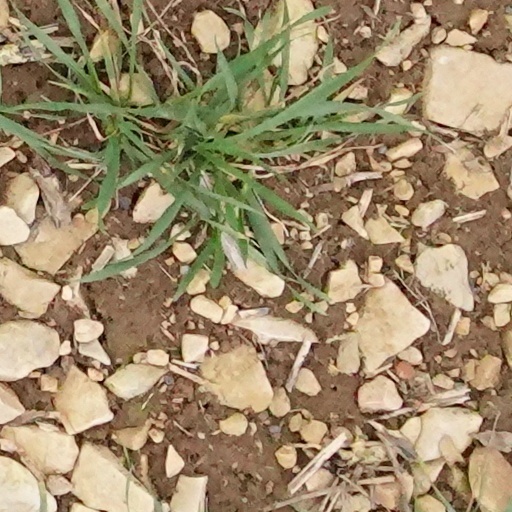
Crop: wheat